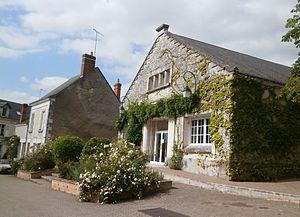
salle des fêtes Meunier-Tulasne (Chédigny)
Chédigny est une commune française du département d'Indre-et-Loire en région Centre-Val de Loire. La présence humaine sur son territoire est attestée depuis la Préhistoire. Si la commune actuelle est née à la Révolution de la fusion de deux anciennes paroisses, le nom de Chedignacum apparaît au milieu du XIIᵉ siècle alors que l’existence d’une châtellenie est attestée par des sources écrites au début du XIIIᵉ siècle.